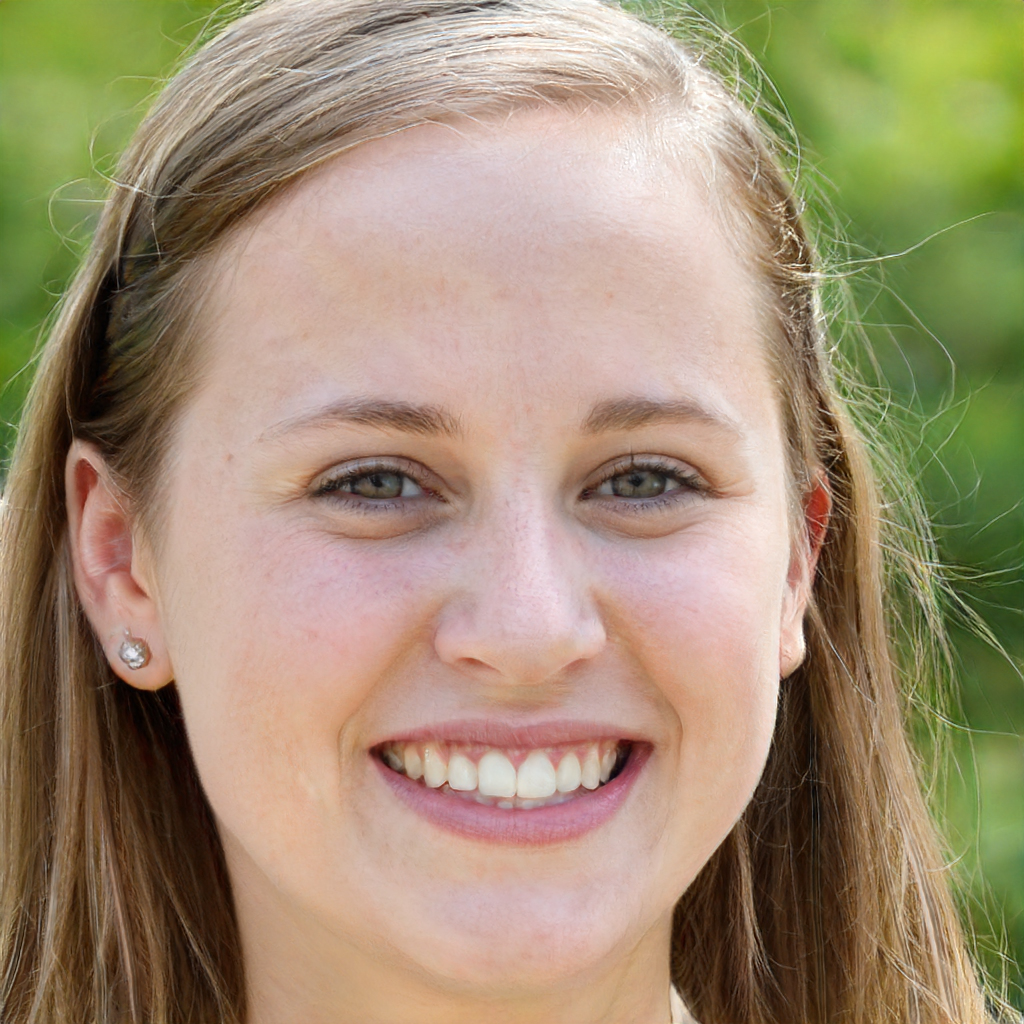
Label: Colored